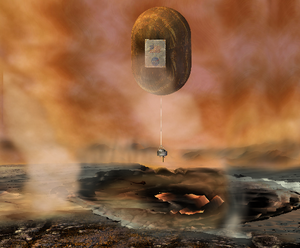
Le Planetary Science Decadal Survey est une publication du Conseil national de la recherche des États-Unis, réalisée tous les dix ans, qui fait un état de la recherche dans le domaine des sciences planétaires et définit les axes de recherche prioritaires. Ce document propose une stratégie dans le domaine de l'exploration spatiale du Système solaire et de la recherche astronomique pour les 10 années suivantes. Il est rédigé par des groupes de travail réunissant les principaux spécialistes du domaine qui exploitent des documents de synthèse établis au préalable par les chercheurs du domaine. Produit à la demande de la Fondation nationale pour la science et de l'agence spatiale américaine le Planetary Science Decadal Survey est utilisé pour définir les investissements dans le domaine de la recherche astronomique et sélectionner les missions spatiales interplanétaires.
Le programme New Frontiers est un programme de la NASA qui regroupe des missions d'exploration du système solaire dont le coût est plafonné à un milliard de dollars. Il est mis en place en 2002 en s'inspirant du programme Discovery qui, lui, rassemble des missions ayant le même objectif tout en étant deux fois moins coûteuses. Courant 2019 trois sondes spatiales rattachées au programme New Frontiers sont en opération : New Horizons, Juno et OSIRIS-REx. Une quatrième mission, Dragonfly a été sélectionnée en 2019 et devrait être lancée à destination de Titan en 2026.
L’atmosphère de Vénus a été découverte en 1761 par le polymathe russe Mikhaïl Lomonossov. Elle est plus dense et plus chaude que celle de la Terre. La température et la pression à la surface sont respectivement de 740 K et 93 bar. Des nuages opaques faits d'acide sulfurique se trouvent dans l'atmosphère, rendant l'observation optique de la surface impossible. Les informations concernant la topographie de Vénus ont été obtenues exclusivement par image radar. Les principaux gaz atmosphériques de Vénus sont le dioxyde de carbone et l'azote. Les autres composants sont présents seulement sous forme de traces.
Venus In Situ Explorer est un projet de sonde spatiale américaine proposé dans le cadre du programme d'exploration planétaire de la décennie 2010 de la NASA. Cette mission a pour objectif de répondre à des questions fondamentales concernant la planète Vénus en atterrissant sur son sol et en réalisant des expériences scientifiques. VISE fait partie des missions proposées en 2010 dans le cadre du programme New Frontiers réunissant des missions d'exploration planétaire à coût intermédiaire mais elle n'est pas retenue.